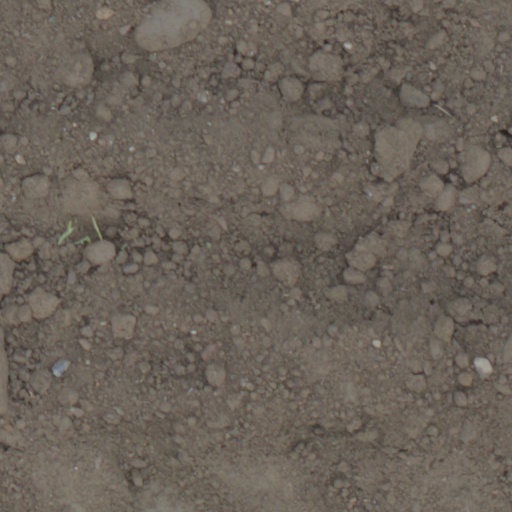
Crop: wheat